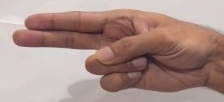
ASL sign: H